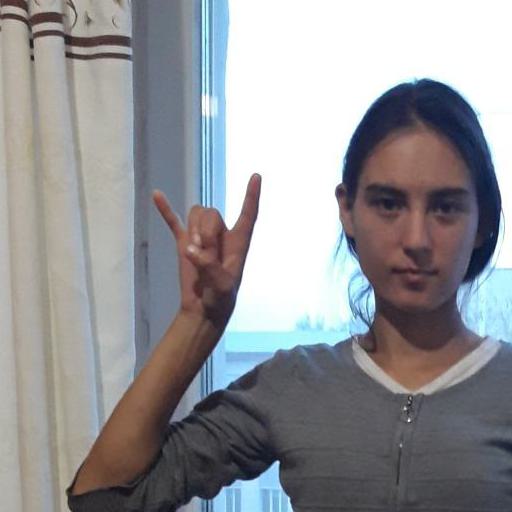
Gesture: rock